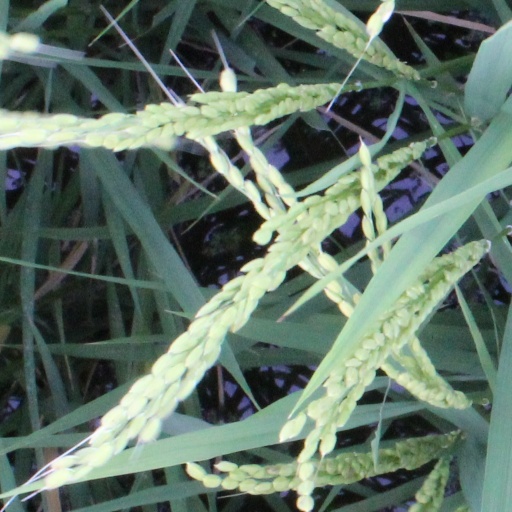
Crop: rice